Grigoris Balakian

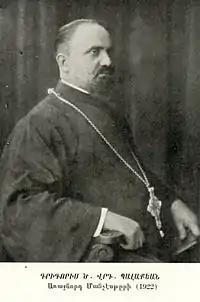
Grigoris Balakian (1922)

Grigoris Balakian (1875 – 8 October 1934), was a bishop of the Armenian Apostolic Church, in addition to being a survivor and memoirist of the Armenian genocide.